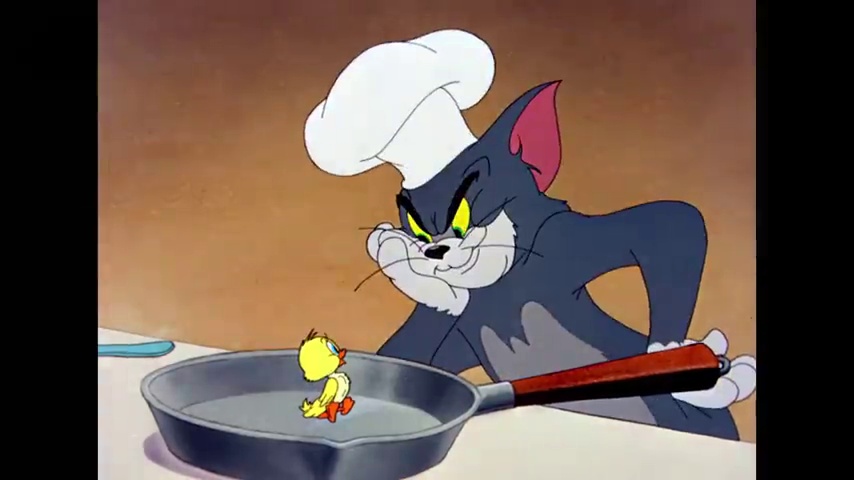
Portrait style: Cartoon Portrait